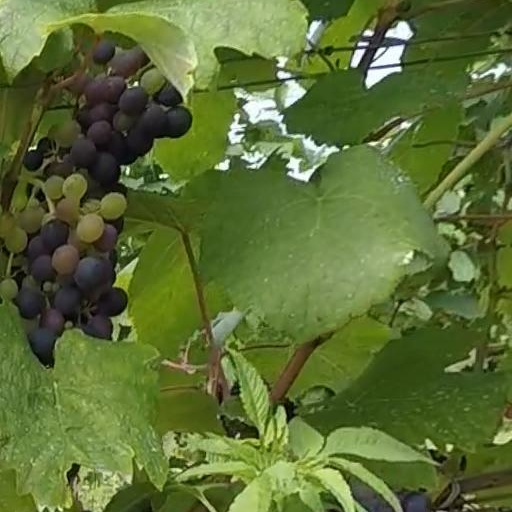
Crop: grape